DR Class 22

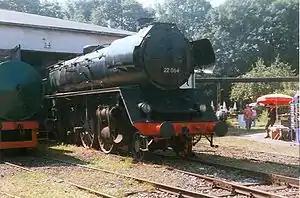
22 064 in the Bavarian Railway Museum, 1998

The steam locomotives of DR Class 22 were reconstructed passenger train locomotives in service with the Deutsche Reichsbahn in East Germany after the Second World War.